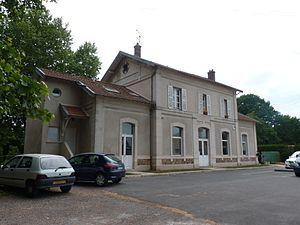
L'ancienne gare de Grisy-Suisnes sur l'ancienne ligne de Paris-Bastille à Marles-en-Brie.
La gare de Grisy-Suisnes est une ancienne gare ferroviaire française de la ligne de Paris-Bastille à Marles-en-Brie, située sur le territoire de la commune de Grisy-Suisnes, dans le département de Seine-et-Marne en région Île-de-France.